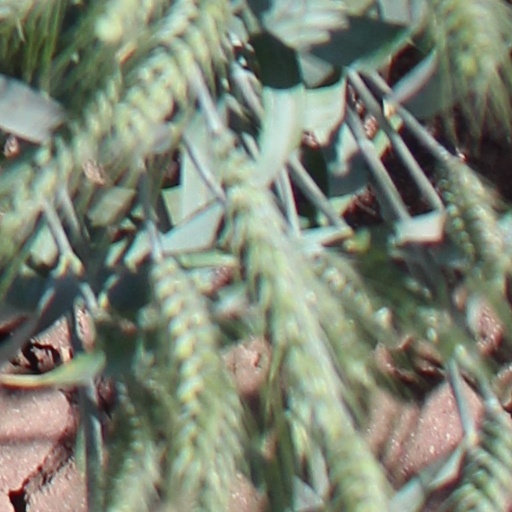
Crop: wheat